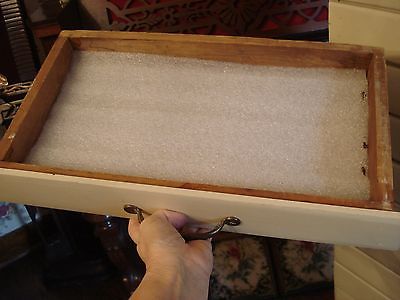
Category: cabinet